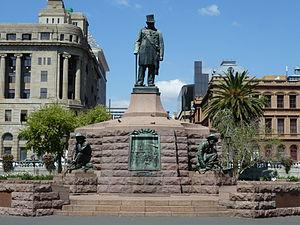
La statue de Paul Kruger située au centre de church square à Pretoria, Afrique du Sud, rend hommage à Paul Kruger, président de la république sud-africaine au Transvaal.